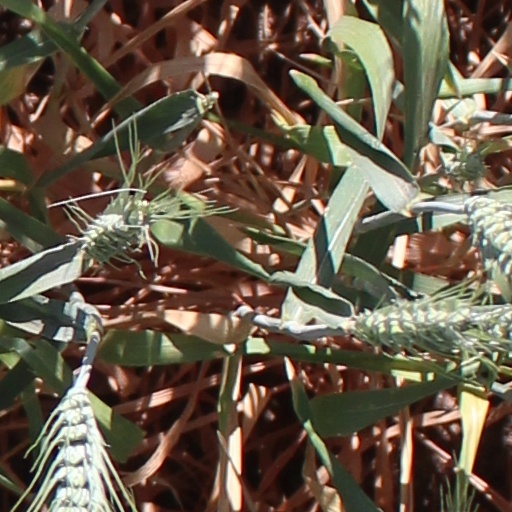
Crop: wheat